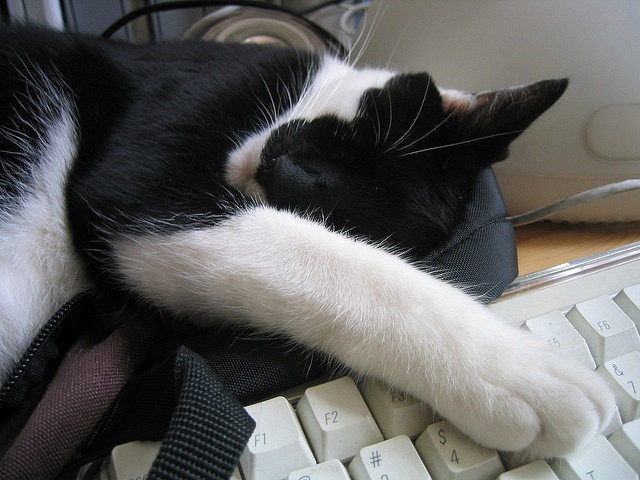
A cat asleep with its paw on a computer keyboard
there is a black and white cat sleeping on a keyboard
A black and white cat laying on top of a computer keyboard.
A cat sleeps with its paw resting on a keyboard.
A cat is sitting on a keyboard sleeping.